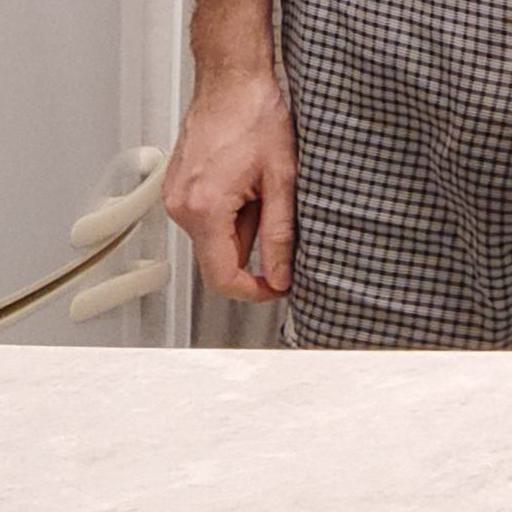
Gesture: no_gesture